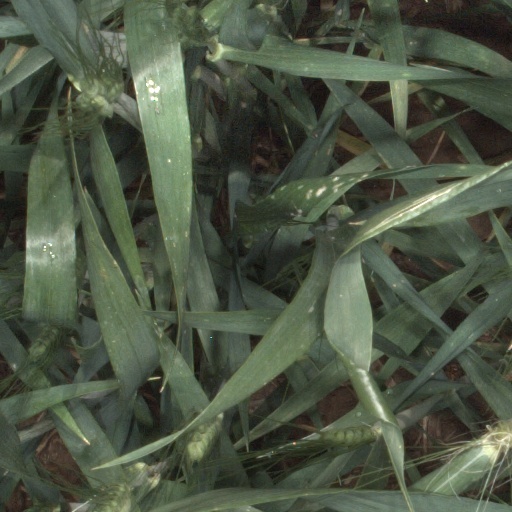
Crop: wheat